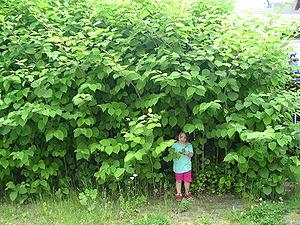
Le recrutement est un phénomène qui s’inscrit dans la dynamique des populations et les principes régissant ses fluctuations. Le mot recrutement dérive de recrue, il est donc lié aux nouveaux arrivants dans une population.